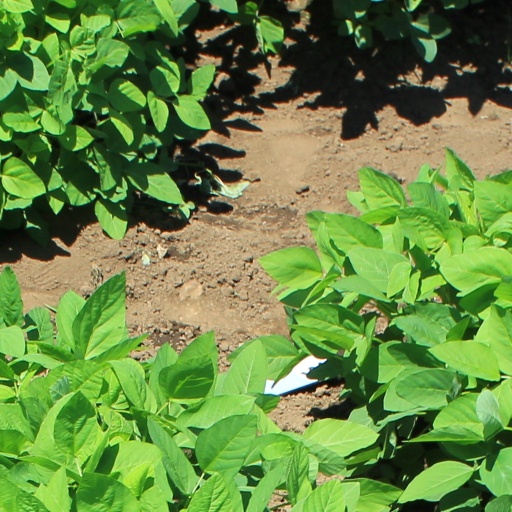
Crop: soybean